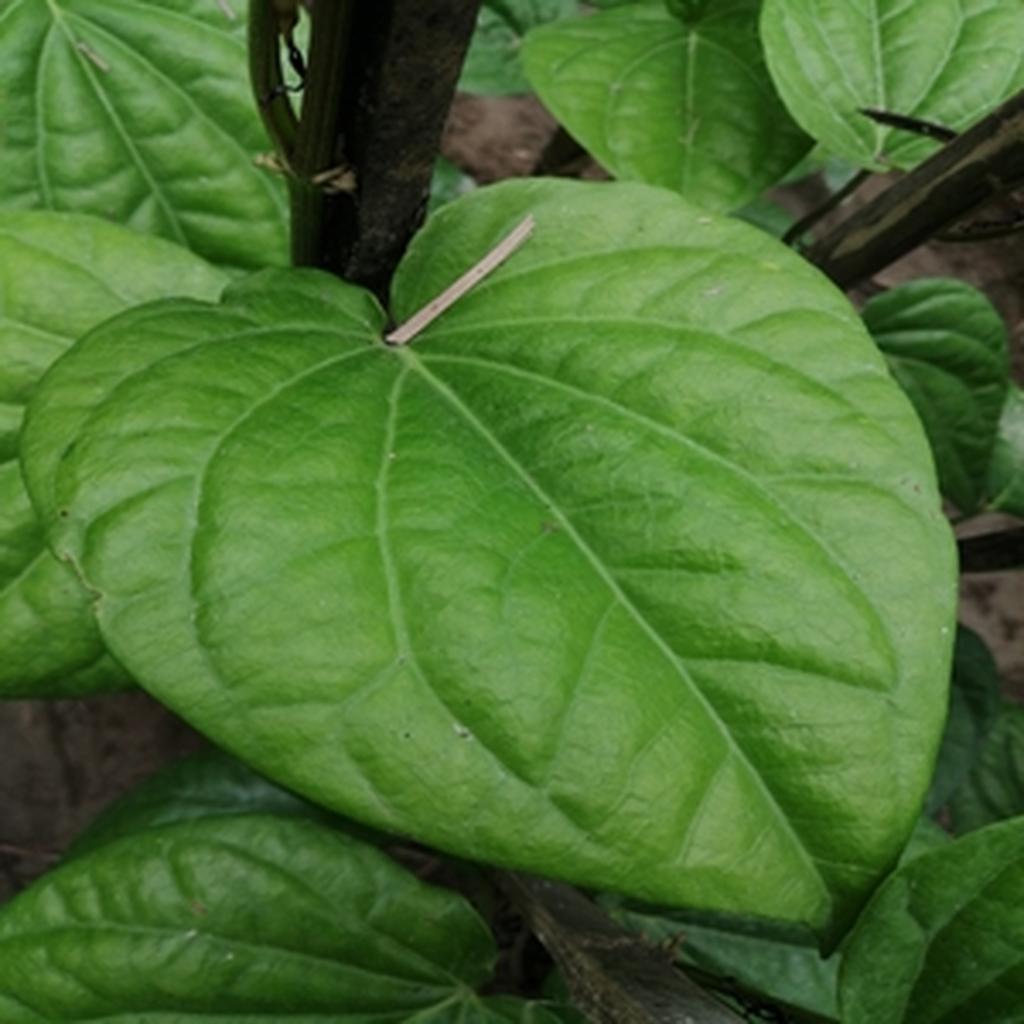
Label: Healthy_Leaf